The Star (Ballarat)

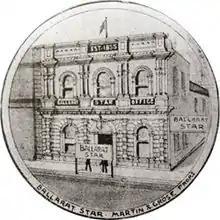
"The Star" office, Sturt Street, Ballarat, Victoria, Australia

Mr D. D. Wheeler, a shareholder in the first "Star" co-partnership, wrote: ""Its first number was printed and published in the middle of a hurricane and inundation, with the printers nearly up to their middle in water."" This was at the first location in Bridge Street where the Yarrowee River ran through the low-lying Ballarat Flat which was a natural flood plain and often became a sea of mining sludge. It was at the heart of the alluvial mining activity in Ballarat East.